Detroit

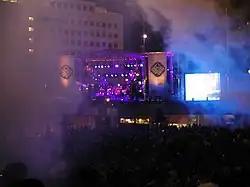
Detroit Electronic Music Festival

Several major corporations are based in the city, including three Fortune 500 companies. The most heavily represented sectors are manufacturing (particularly automotive), finance, technology, and health care. The most significant companies based in Detroit include General Motors, Rocket Mortgage, Ally Financial, Compuware, Shinola, American Axle, Little Caesars, DTE Energy, Lowe Campbell Ewald, Blue Cross Blue Shield of Michigan, and Rossetti Architects.